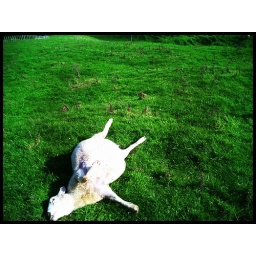
dead sheep in pasture